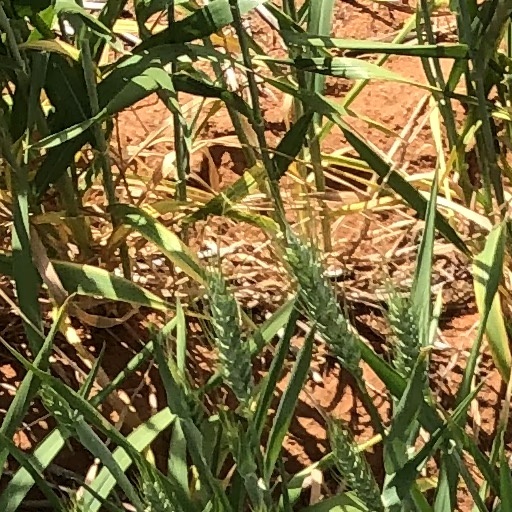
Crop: wheat